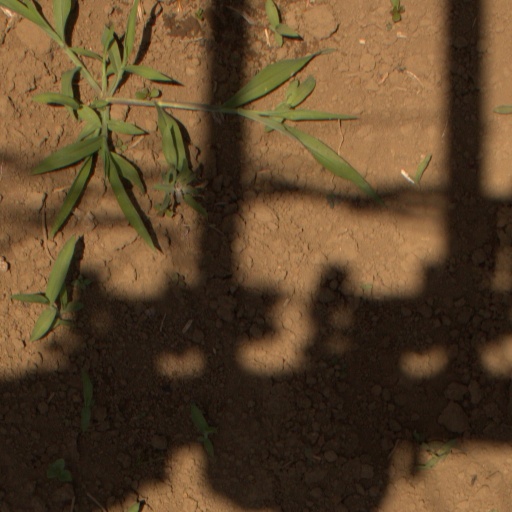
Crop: Jerusalem artichoke